William J. Phelps

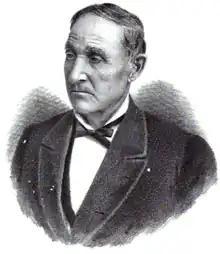

William Joshua Phelps (March 2, 1808 – February 20, 1883) was an American politician from Connecticut. Settling in Peoria County, Illinois, in 1834, Phelps became a prosperous miner was elected to the Illinois House of Representatives. Phelps' house was the namesake of Elmwood and Elmwood Township, Illinois. Descended from the colonist William Phelps, William J. Phelps is the father of William E. Phelps.